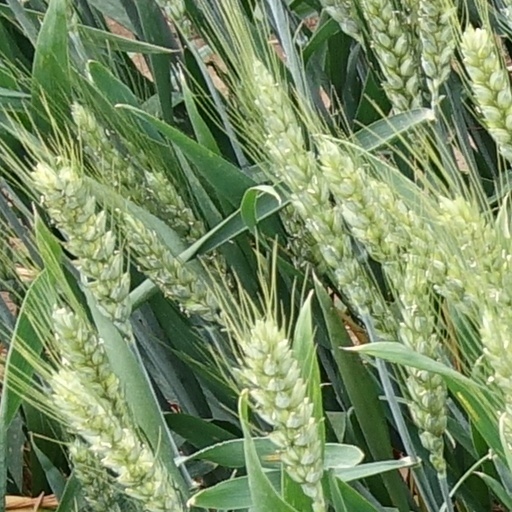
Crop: wheat